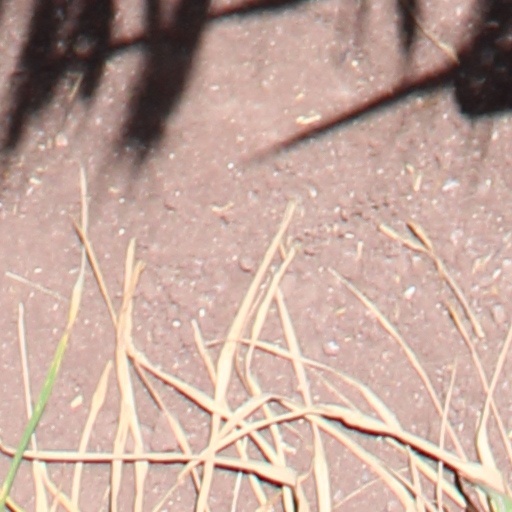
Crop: wheat